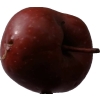
Label: Apple 18